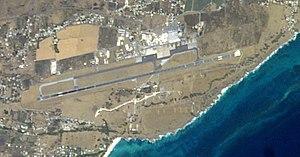
Bridgetown est la capitale et la plus grande ville de la Barbade. C'est une ville d'environ 97 000 habitants, autrefois dénommée Town of Saint Michael. Elle fait partie de la paroisse de Saint-Michael et a été fondée en 1628 par des colons britanniques.
L’aéroport international Grantley-Adams, est le principal aéroport de la Barbade, situé à Seawell sur la paroisse de Christ Church. Il doit son nom à Grantley Adams, un homme politique barbadien. Bien qu'il en soit éloigné, il est considéré comme l'aéroport de Bridgetown, la capitale de l'île.